South Oxford, Maine

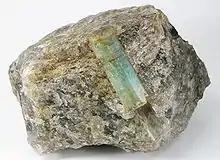
Beryl from Albany Township. This locality has produced beryl crystals up to 18 feet long.

South Oxford is an unorganized territory located in Oxford County, Maine, United States. The population was 591 at the 2020 census. The unorganized territory encompasses the areas designated under state law as Albany Township, Mason Township, and Batchelder's Grant. Albany and Mason were formerly incorporated as towns. Albany disincorporated in 1937 while Mason disincorporated in 1935.